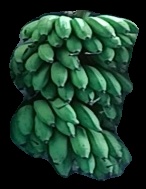
Variety: rasbale
Grade: grade2